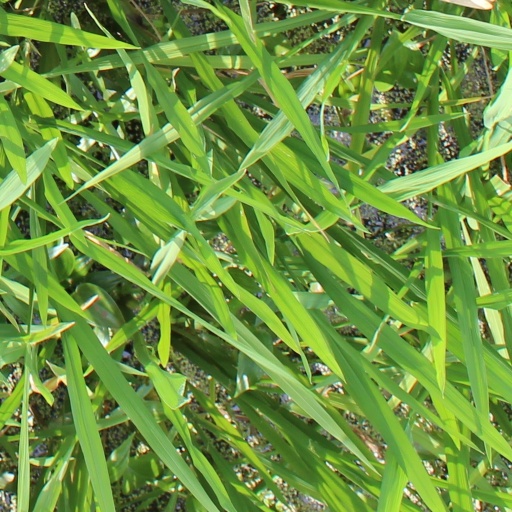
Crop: rice